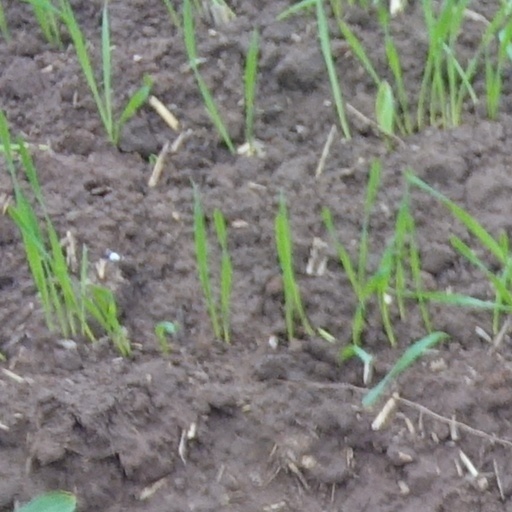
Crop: wheat